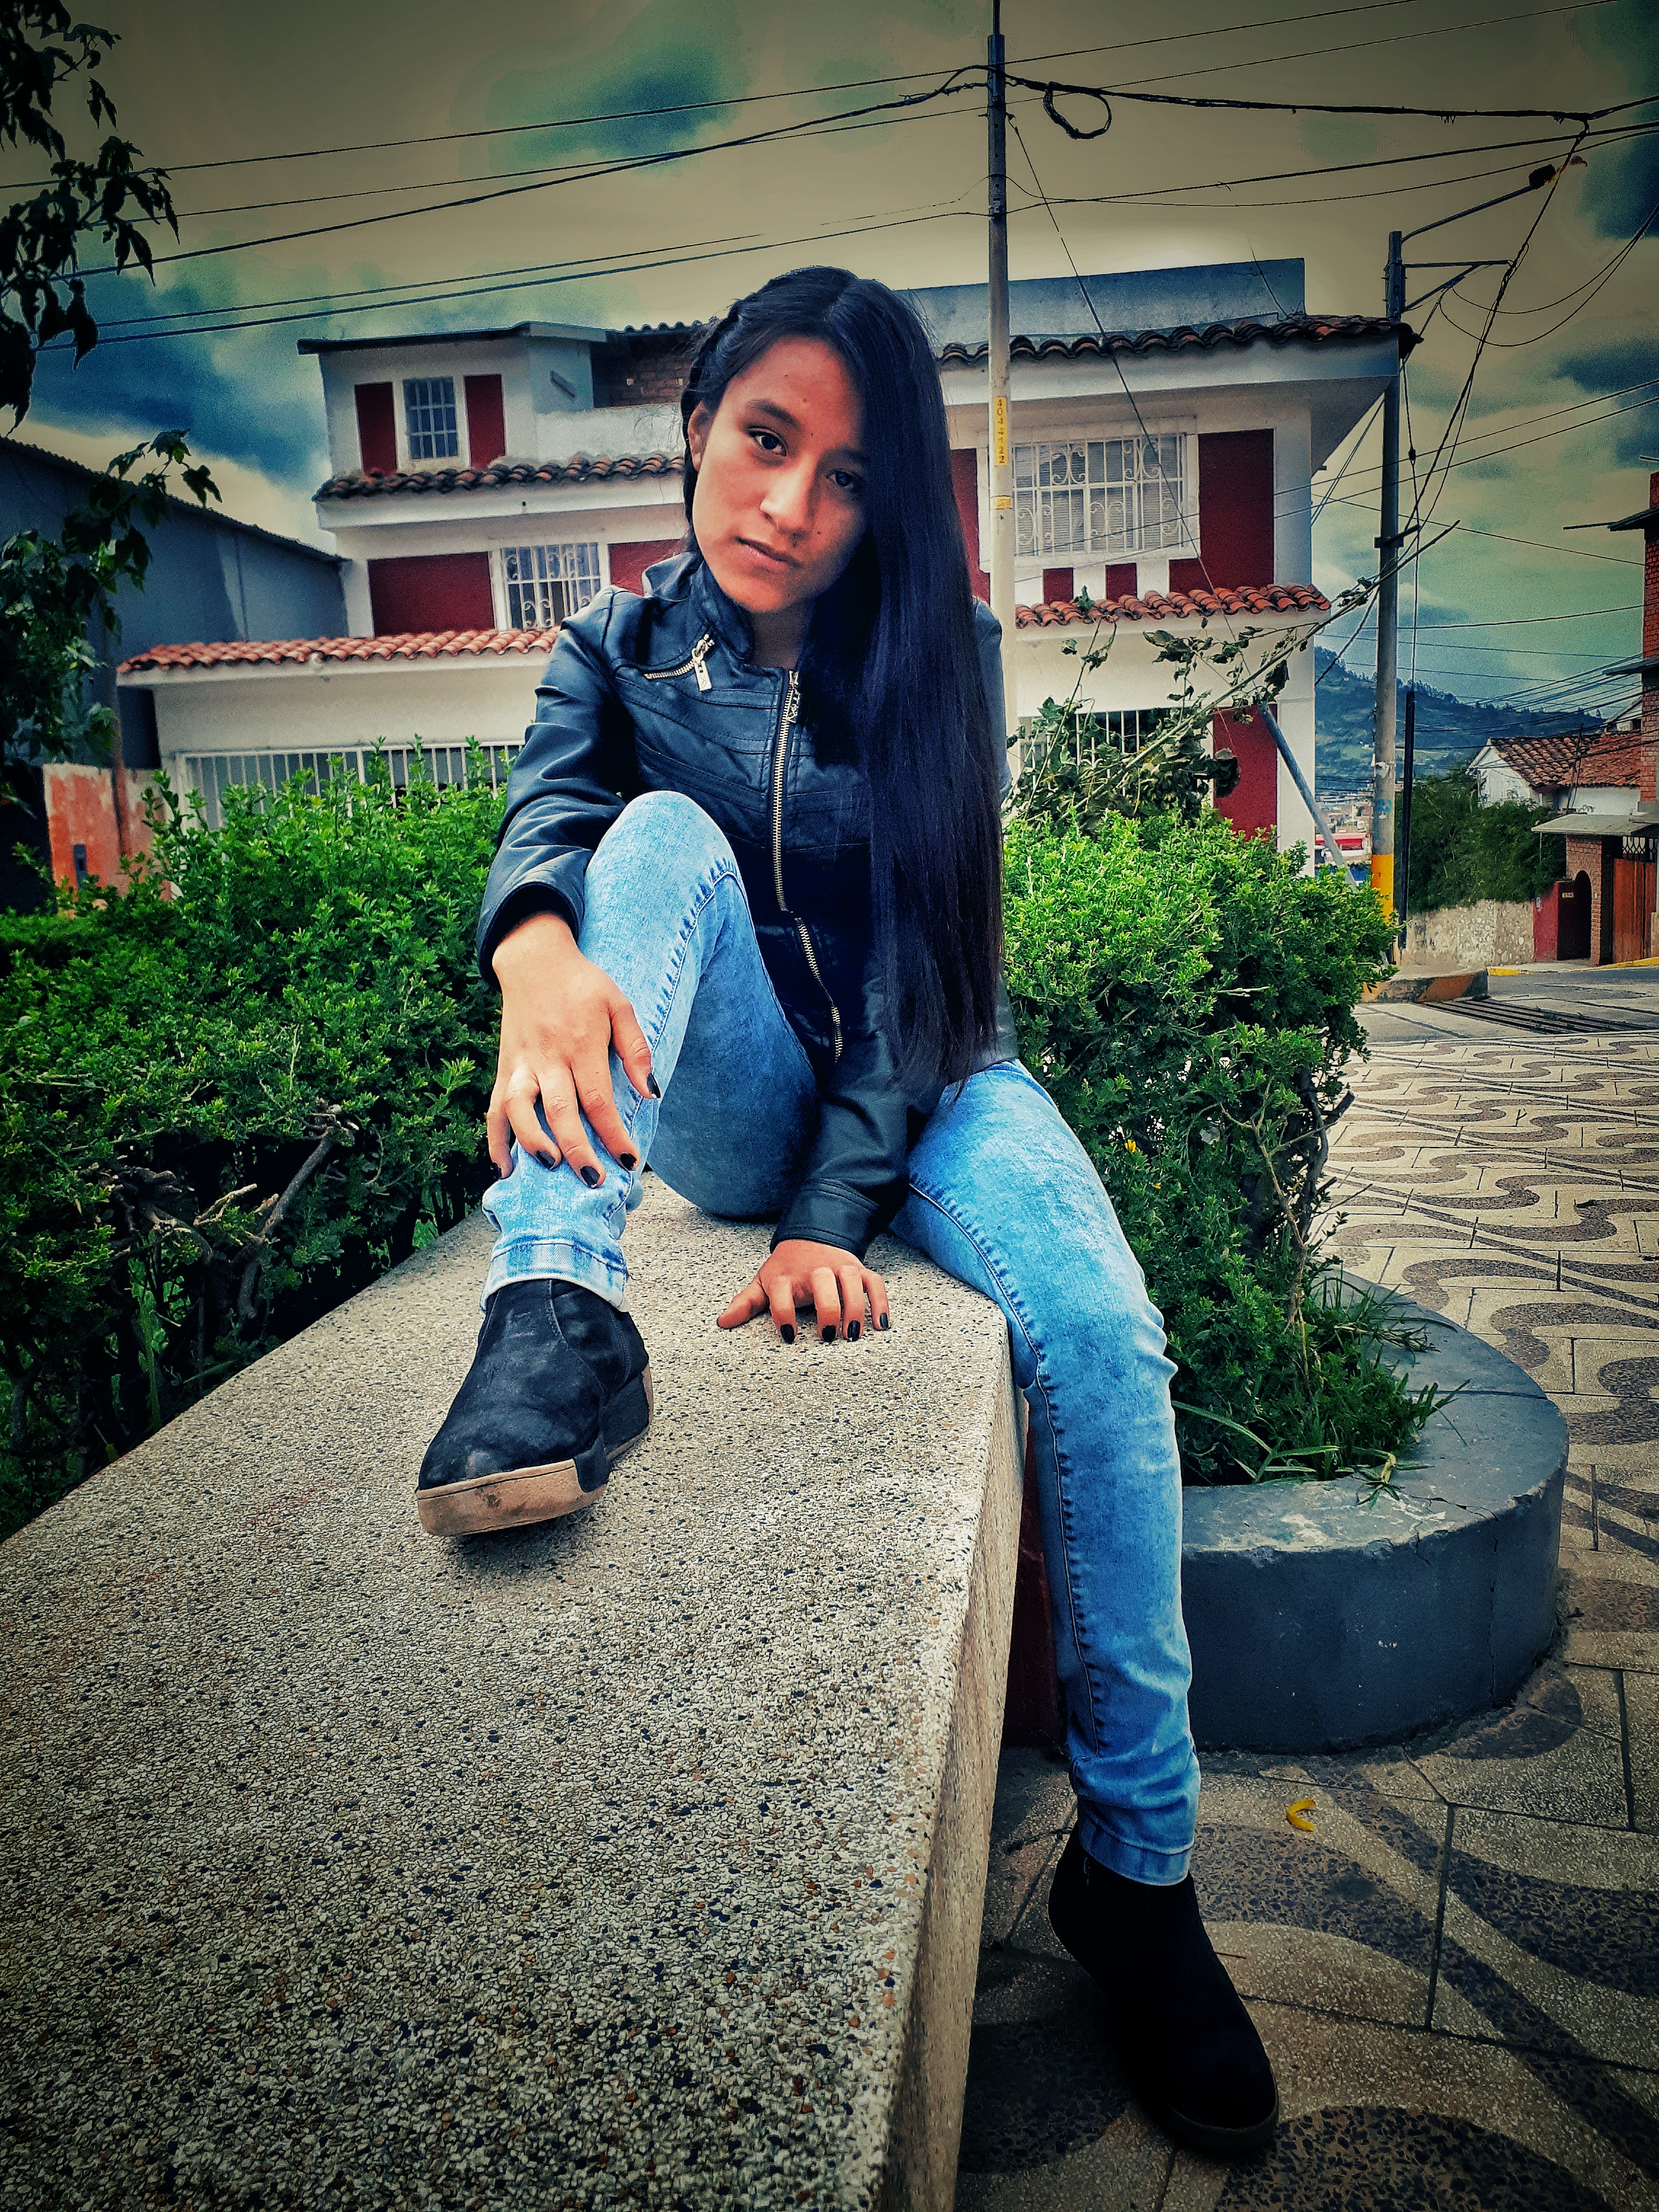
woman, jeans, denim, clothing, beauty, blue, sitting, lady, fashion, footwear, cool, textile, leg, long hair, photography, photo shoot, grass, jacket, shoe, black hair, outerwear, model, brown hair, smile, electric blue, trousers, t shirt, house, top, leather, style